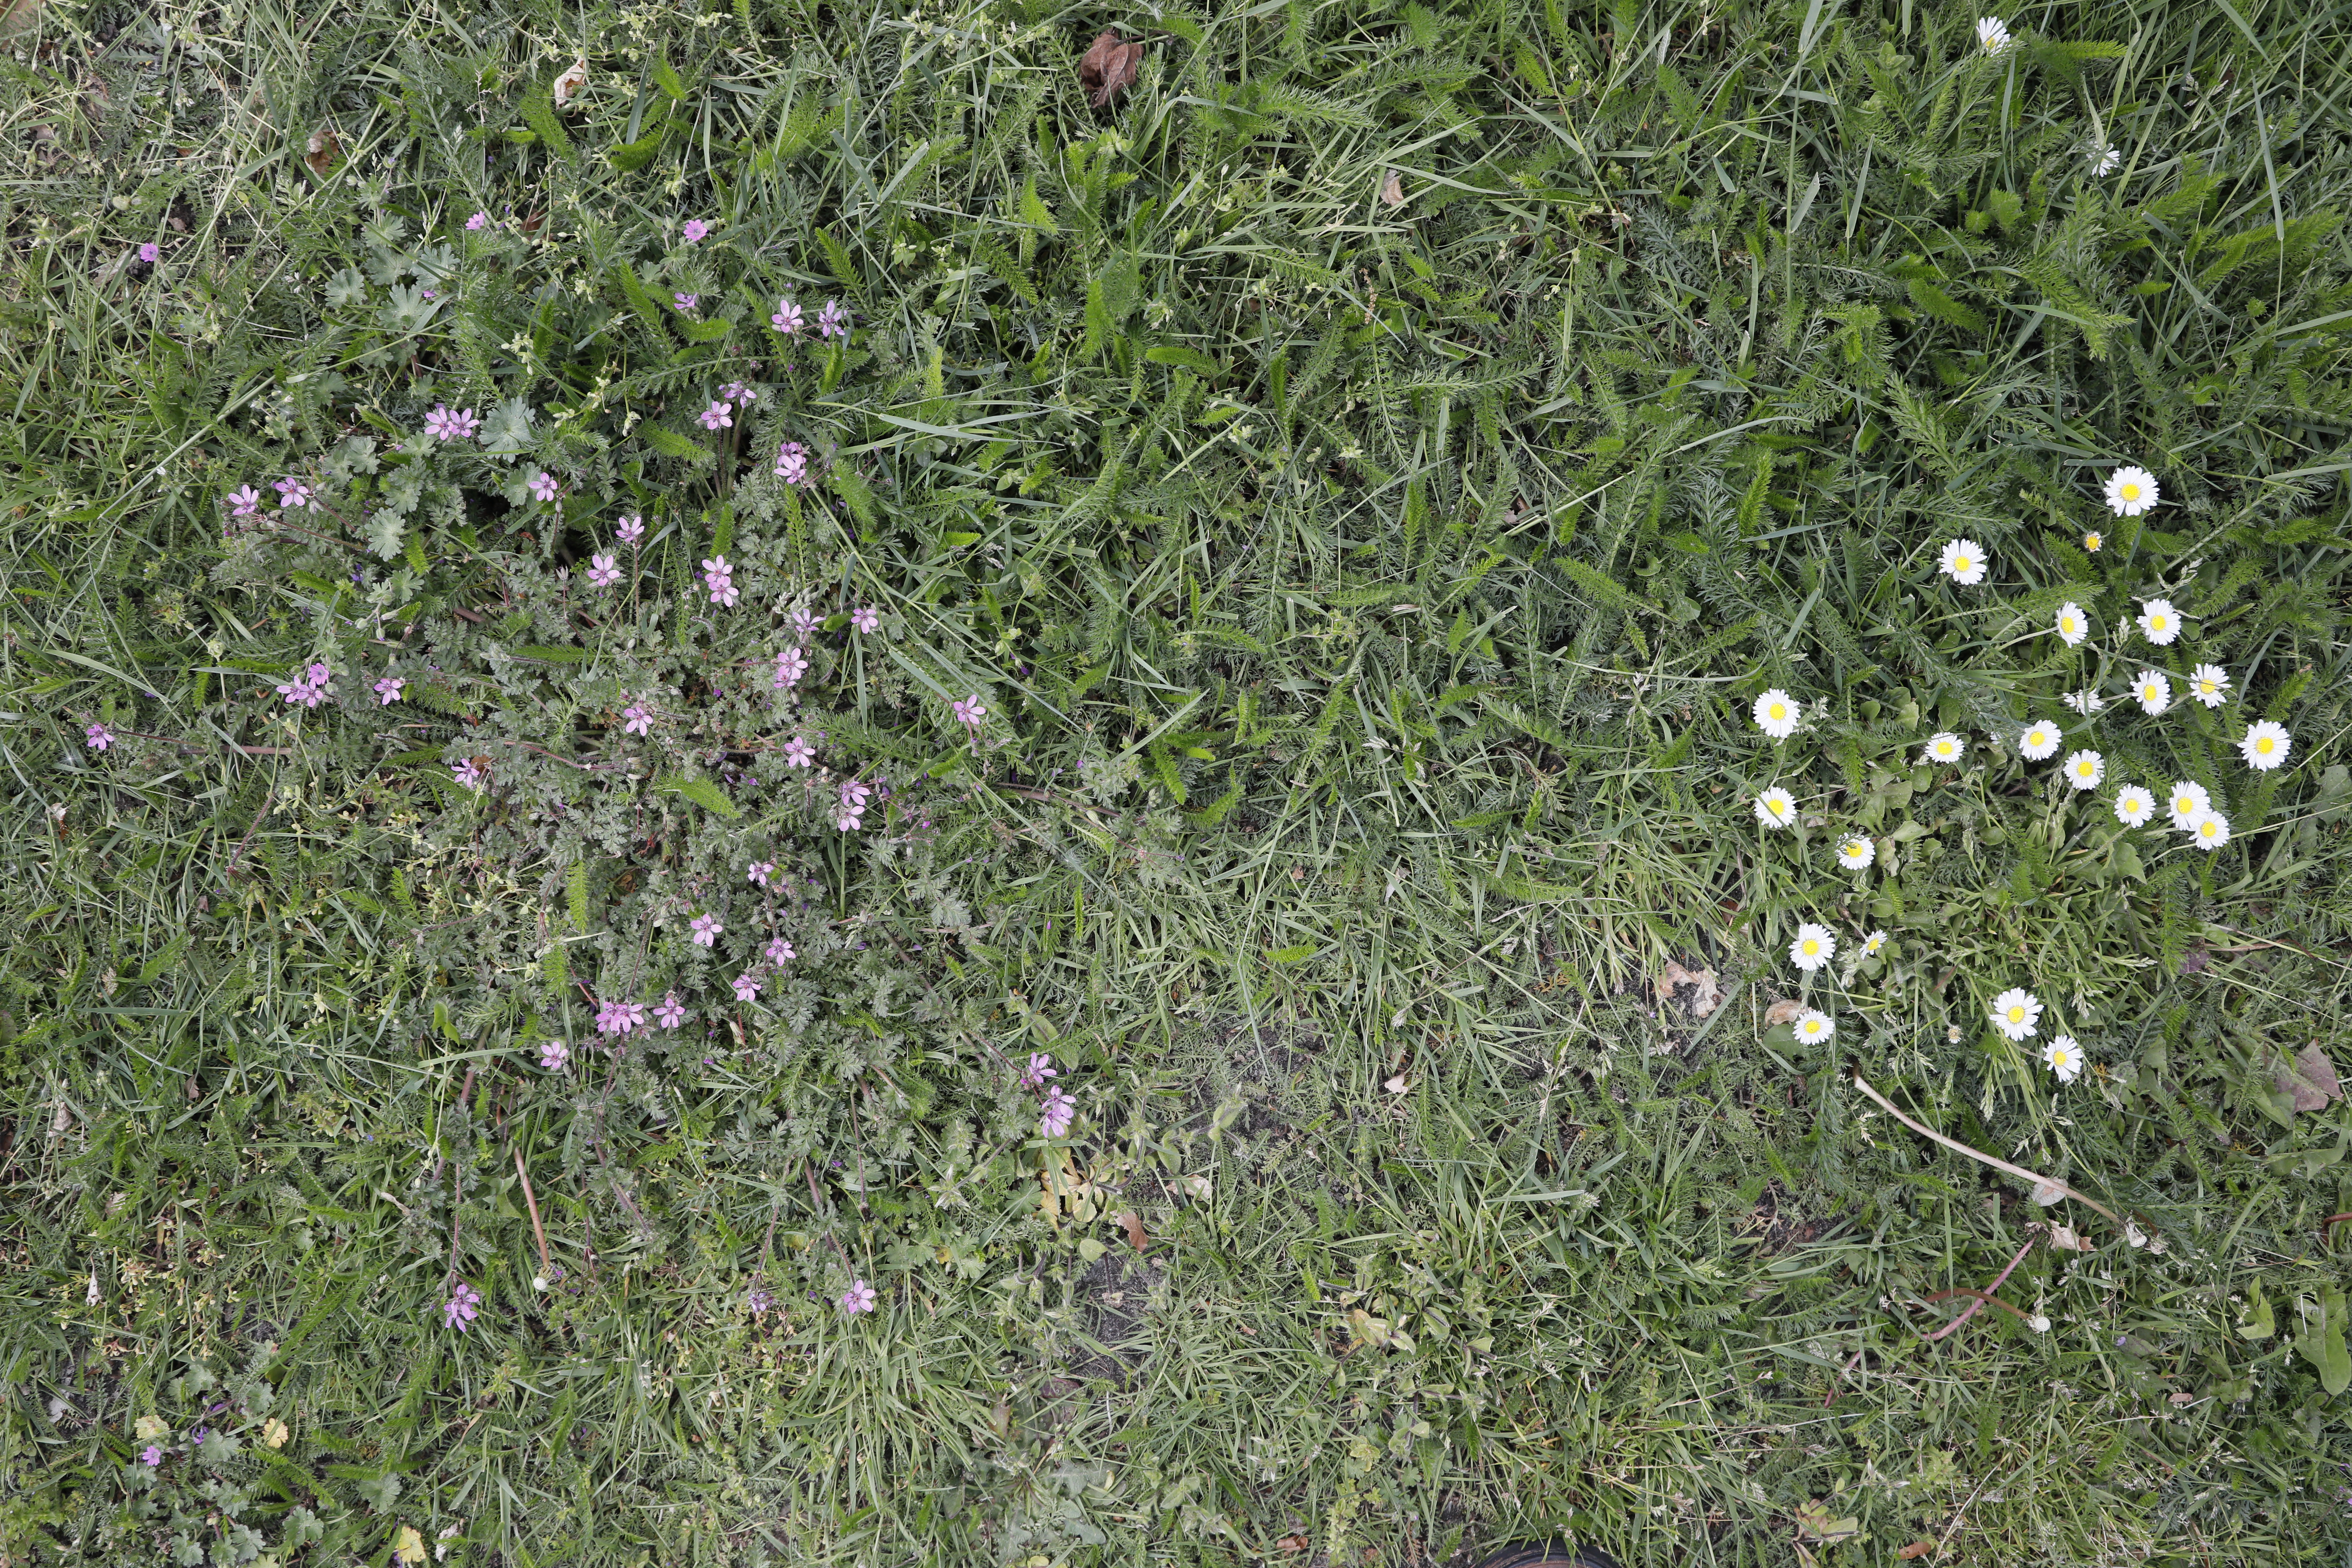
Plant species: Geranium molle, Erodium cicutarium, Bellis perennis